Sisimiut

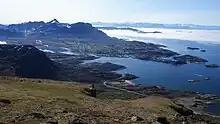
The road to Sisimiut Airport, Sisimiut, Kangerluarsunnguaq Bay, Nasaasaaq, and Amerloq Fjord seen from Palasip Qaqqaa

Sisimiut is located approximately north of Nuuk, and north of the Arctic Circle, on the eastern shores of Davis Strait, perched on a series of rocky outcrops at the western end of a large peninsula bounded from the north by the Kangerluarsuk Tulleq fjord and from the south by the wide Amerloq Fjord.